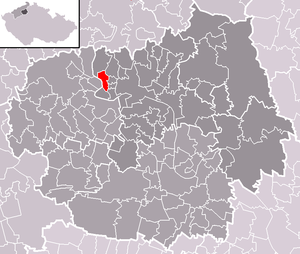
Velké Žernoseky est une commune du district de Litoměřice, dans la région d'Ústí nad Labem, en Tchéquie. Sa population s'élevait à 485 habitants en 2018.